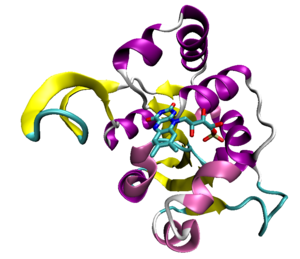
Le pli Rossmann est un motif structurel protéique présent dans les protéines qui lient les nucléotides et notamment le nicotinamide adénine dinucléotide. La structure est composée d'un feuillet β fait de 6 brins en parallèle liés à deux paires d'hélices α dans l'ordre topologique β–α–β.
L’adénosine triphosphate, ou ATP, est un nucléotide formé à partir d'un nucléoside à un triphosphate. Dans la biochimie de tous les êtres vivants connus, l'ATP fournit l'énergie nécessaire aux réactions chimiques du métabolisme, à la locomotion, à la division cellulaire, ou encore au transport actif d'espèces chimiques à travers les membranes biologiques. Afin de libérer cette énergie, la molécule d'ATP est clivée, par hydrolyse, en adénosine diphosphate et en phosphate, réaction qui s'accompagne d'une variation d'enthalpie libre standard ΔG0′ de −30,5 kJ mol⁻¹. Les cellules régénèrent ensuite l'ATP à partir de l'ADP essentiellement de trois manières différentes : par phosphorylation oxydative dans le cadre de la respiration cellulaire, par photophosphorylation dans le cadre de la photosynthèse, et par phosphorylation au niveau du substrat au cours de certaines réactions chimiques exergoniques, par exemple au cours de la glycolyse ou du cycle de Krebs. Ainsi, le corps humain ne contient à chaque instant qu'environ 250 g d'ATP mais consomme et régénère chaque jour de l'ordre de son propre poids en ATP.